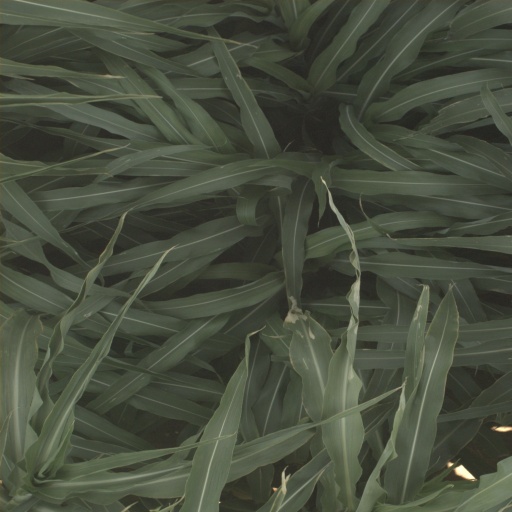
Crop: sorghum